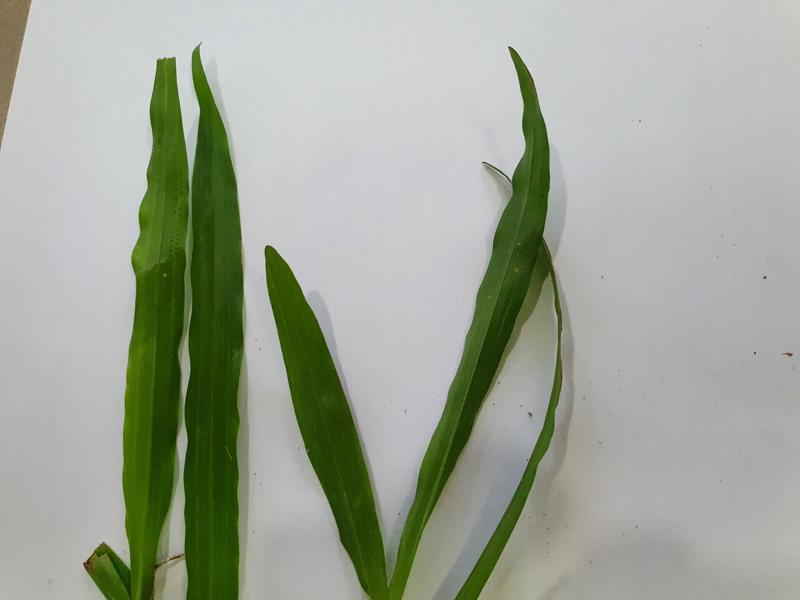
Weed species: Paspalum scrobiculatum